Ivan Bagramyan

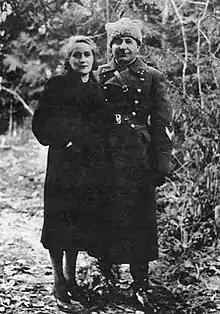
Bagramyan with wife Tamara.

Three years after the toppling of the Provisional Government by the Bolsheviks in October 1917, the Red Army invaded the southern Caucasus republics of Azerbaijan, Georgia and Armenia. In May 1920, Bagramyan, upset with the country's social and political conditions, participated in the failed May Uprising against the Dashnak-led government of Armenia. Later that year, he joined the Red Army. He was jailed and sent to work in the fields for several months but was allowed to rejoin the military with the outbreak of the Turkish–Armenian War. But in December 1920, Armenia was sovietized and the national army was subsequently disbanded. Bagramyan, however, chose to join the 11th Soviet Army and was appointed a cavalry regiment commander.